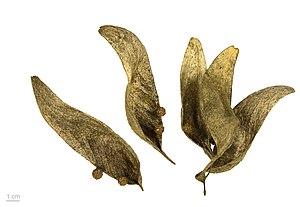
Le Parasol chinois ou Sterculier à feuilles de platane, 梧桐 en mandarin, est un arbre à feuilles caduques de la famille des Sterculiacées, originaire d'Asie du Sud-Est.